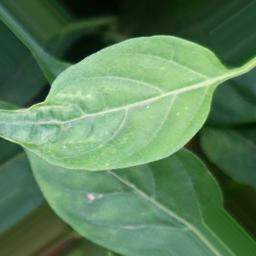
Label: healthy